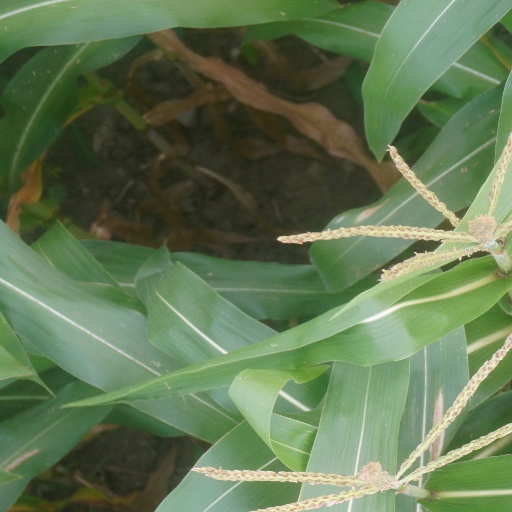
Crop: maize; corn